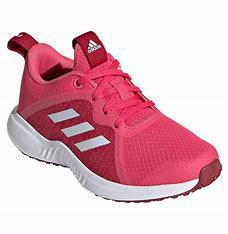
Brand: Adidas
Model: Fortarun